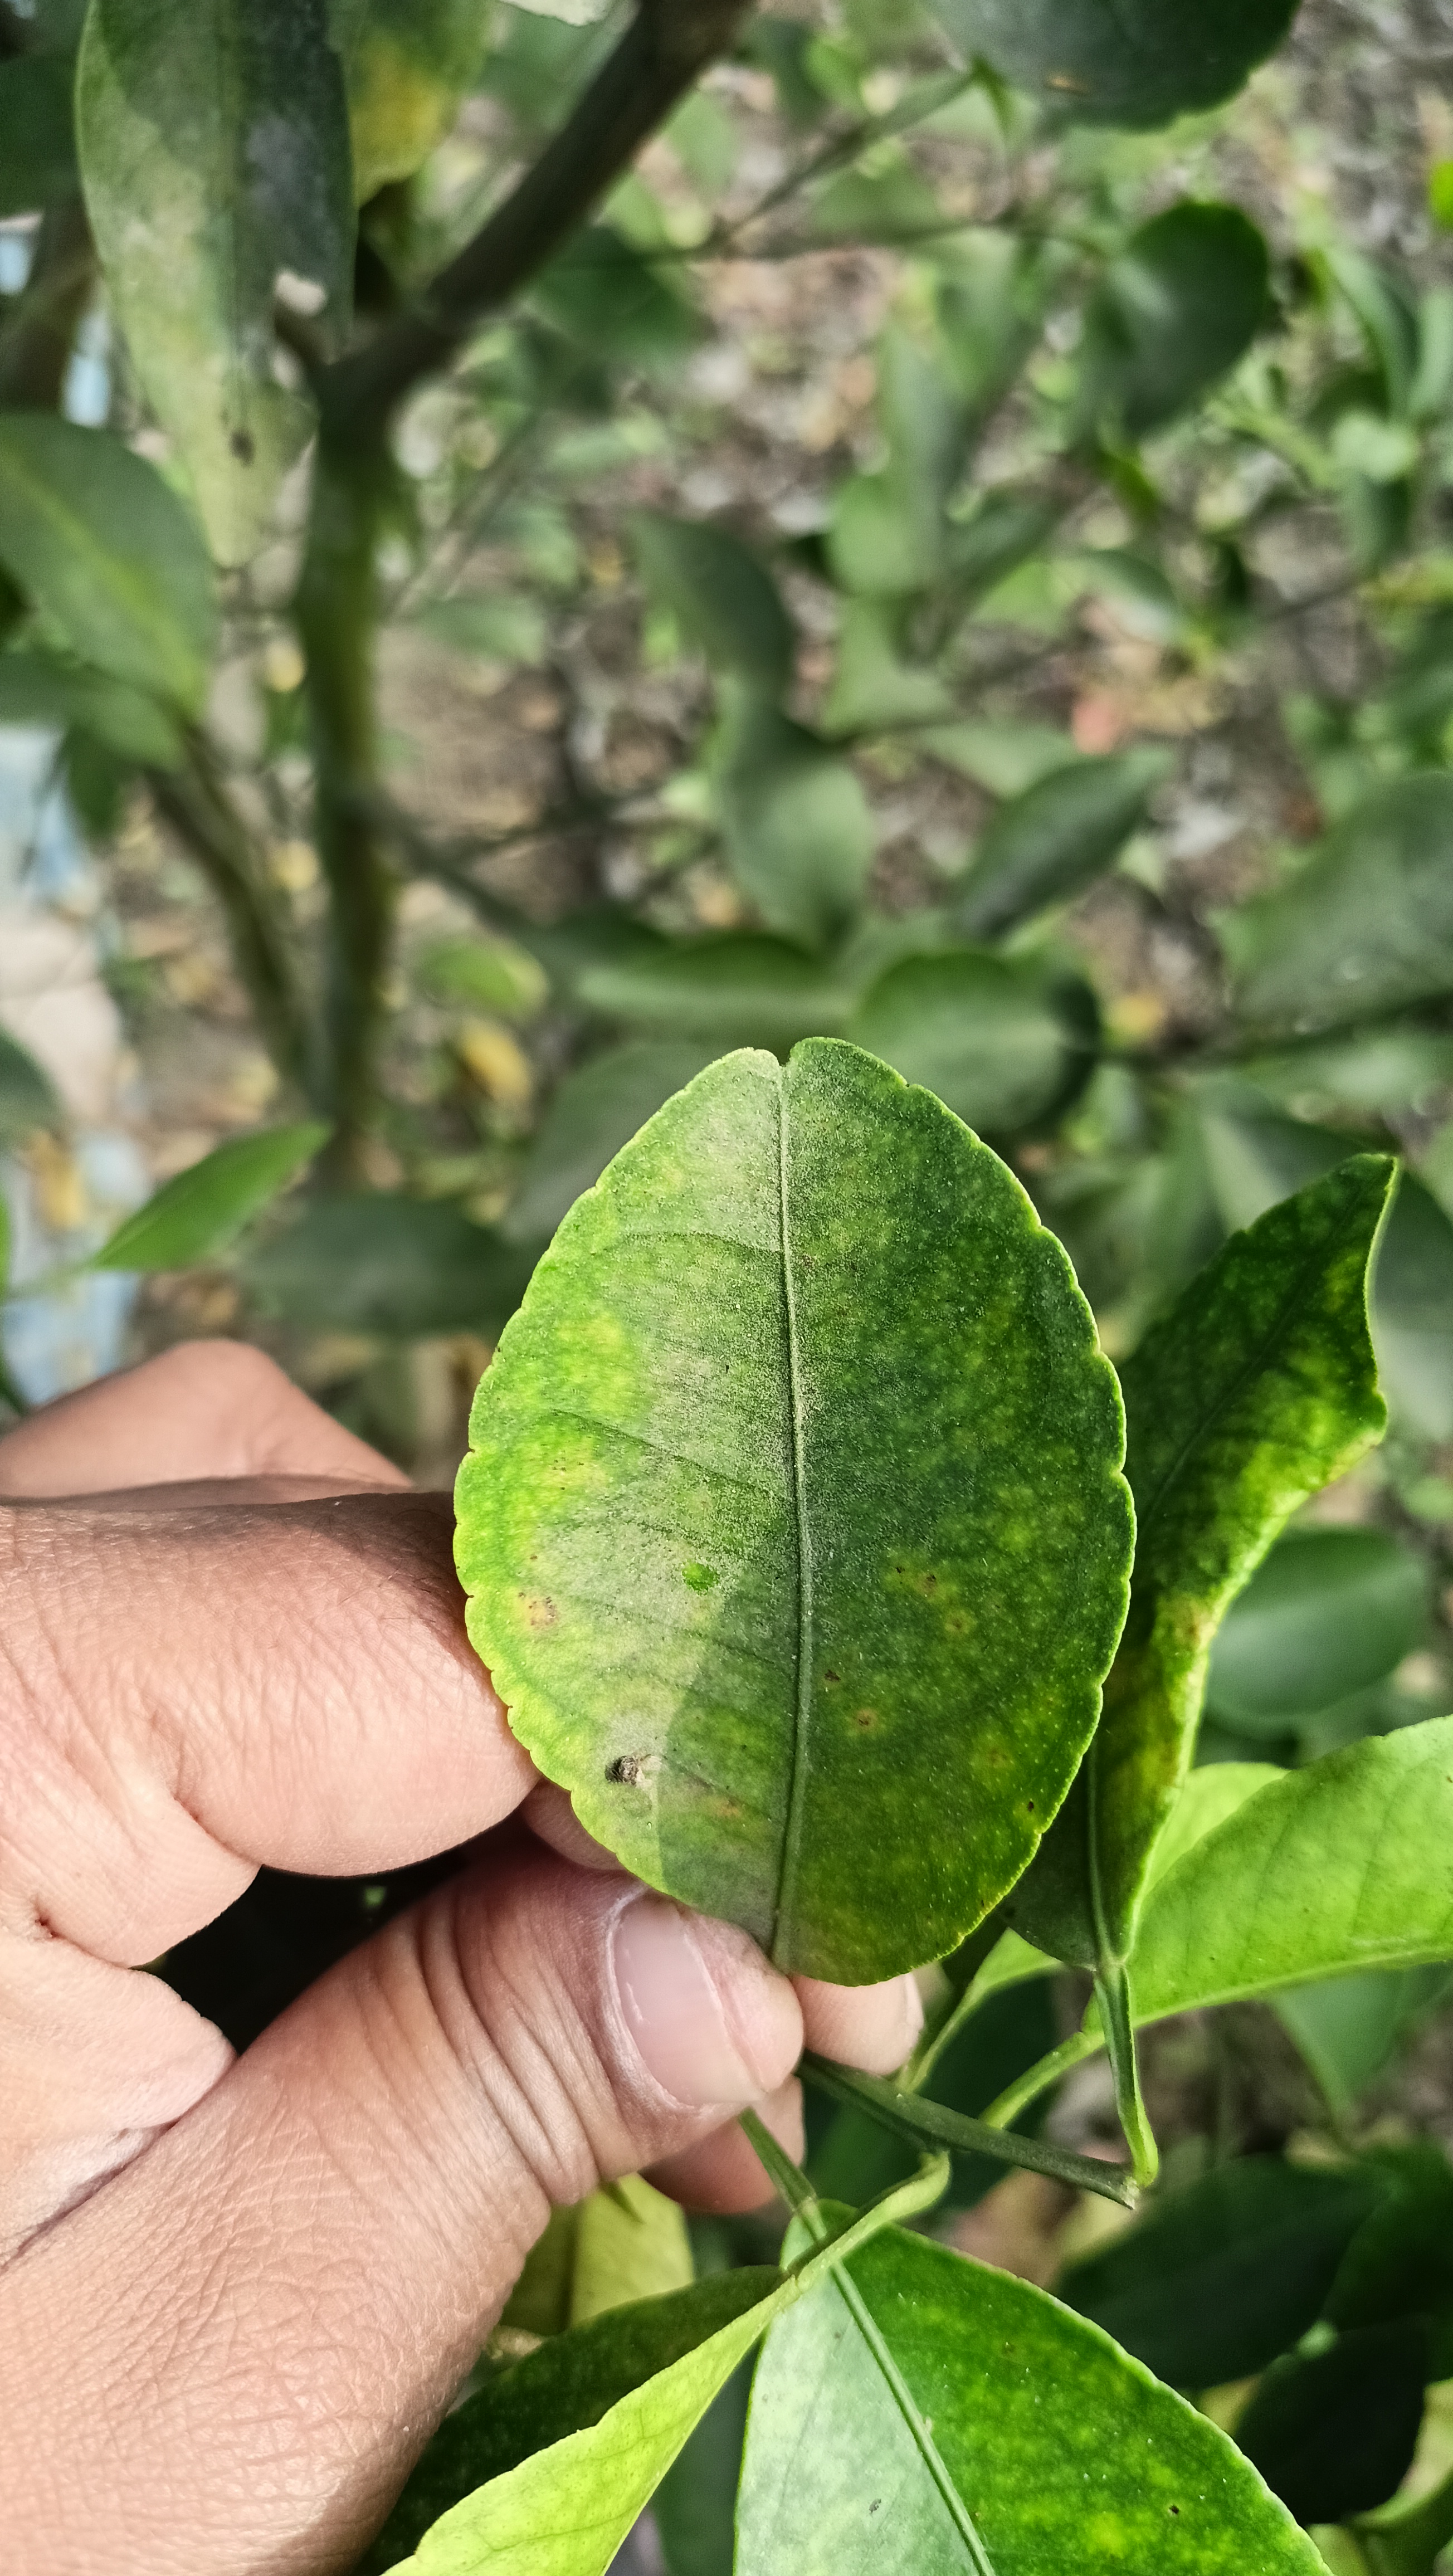
Mandarin leaf variety: China Mishti